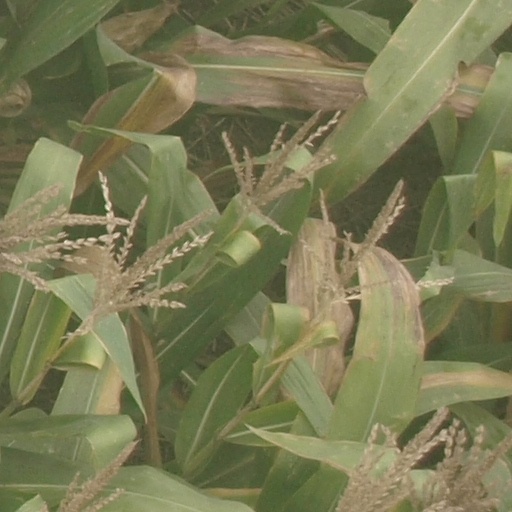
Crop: maize; corn